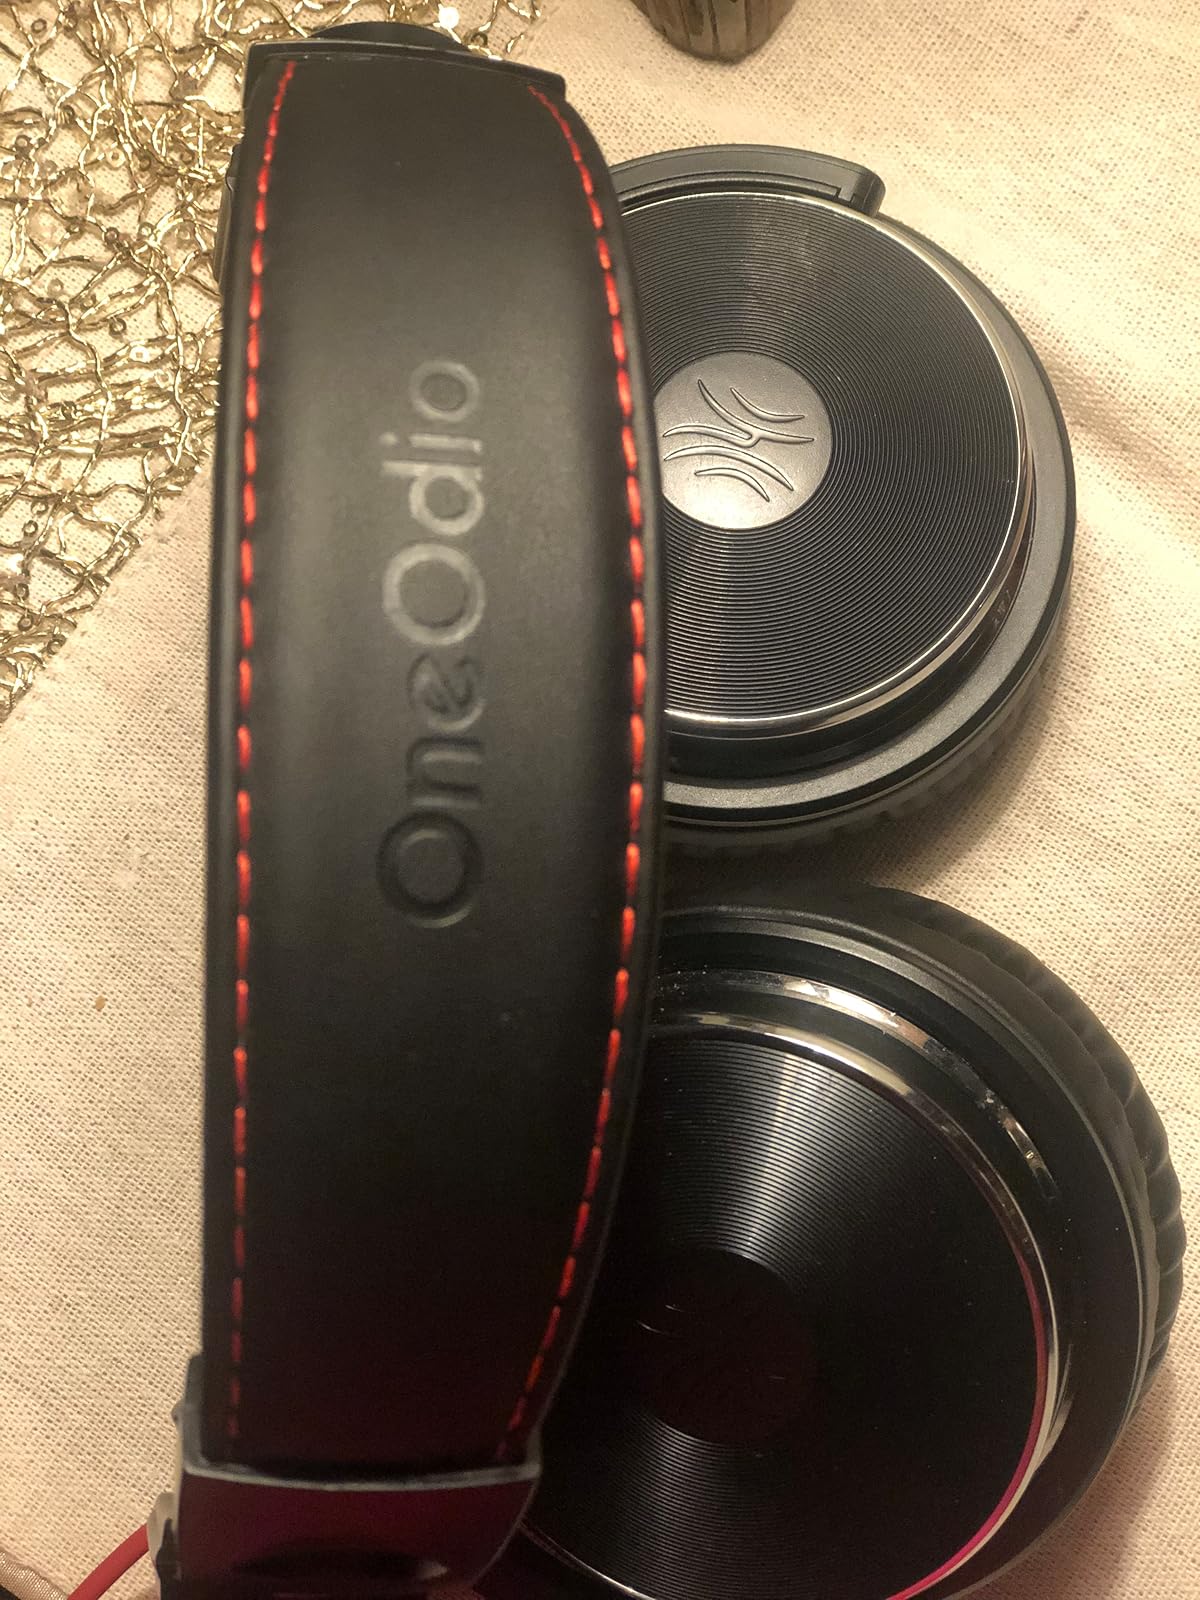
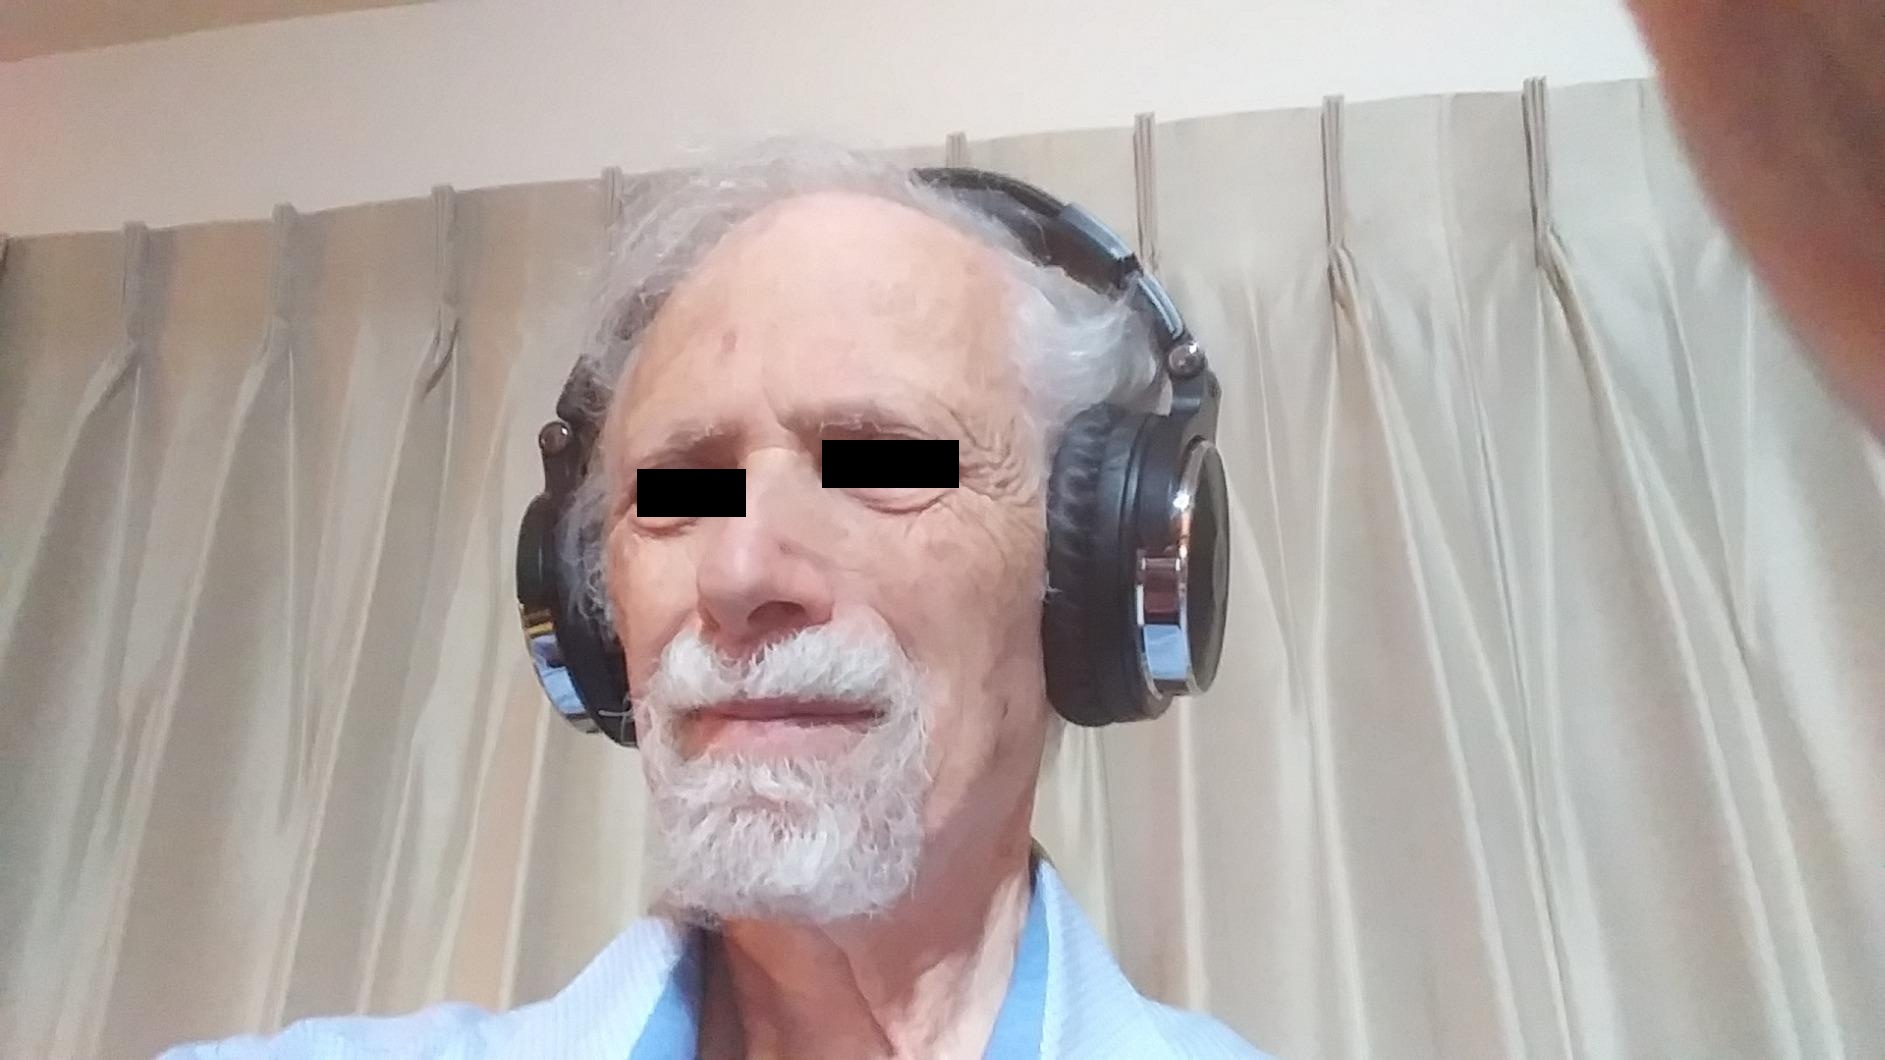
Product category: headphones
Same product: yes